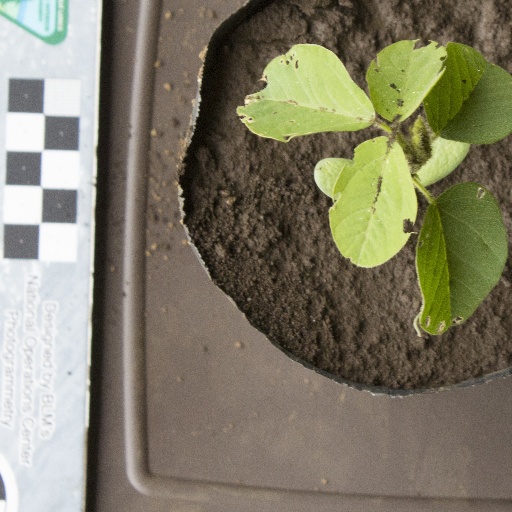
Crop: soybean